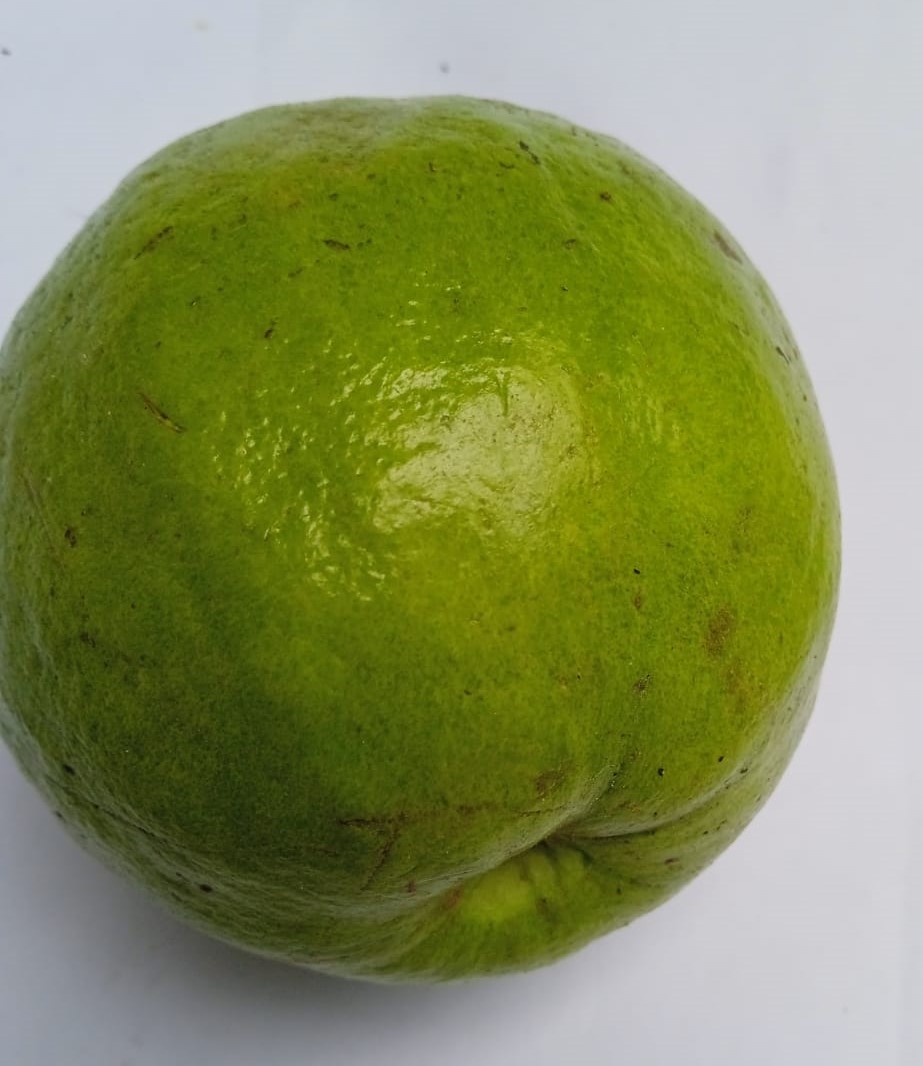
Fruit: guava
Condition: fresh